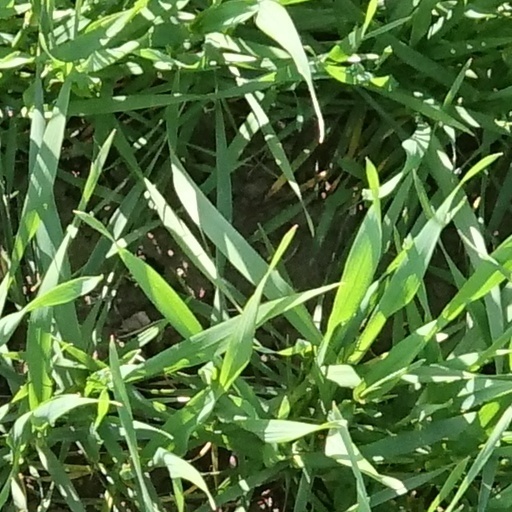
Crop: wheat